Christian Democratic Appeal

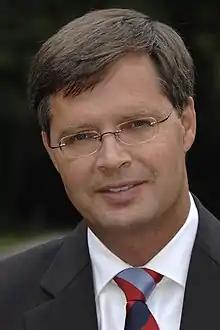
Jan Peter Balkenende, party leader from 2001 until 2010 and Prime Minister from 2002 until 2010.

Nevertheless, based on the memorandum, the Christian Democratic Appeal was officially formed as a pre-federation in 1973, with Steenkamp as its chairperson. It would employ a "growth model", in which they would work out political and organizational details, while keeping the original parties until the last moment. Meanwhile discussions continued on the role of the Bible in the party and the political course. When the pre-federation was turned into a federation in 1975, some conservative members of the CHU and ARP left to form the Reformatory Political Federation (RPF).